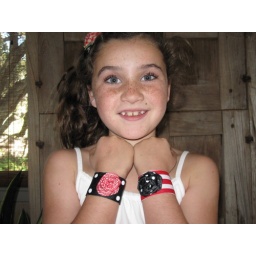
Kids red and black stretchy Punk Rock ribbon rose bracelet by Plume And Bloom